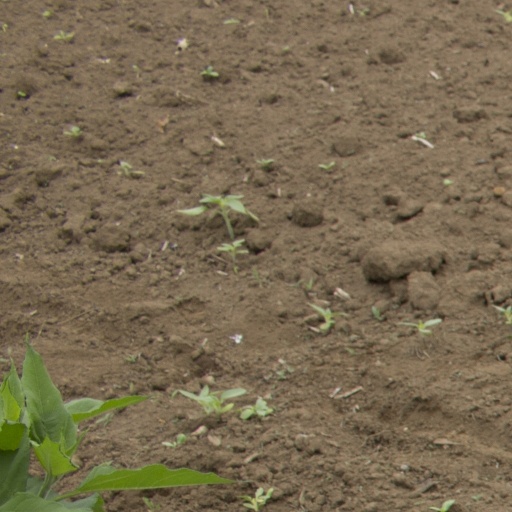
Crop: Jerusalem artichoke